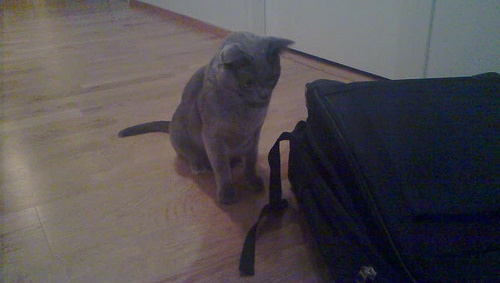
A gray cat laying next to a bag of luggage.
a cat is sitting by a bag on the wood floor
A cat staring at a bag of luggage.
Small grey cat sitting next to a black suitcase on the floor.
A CAT CURIOUSLY LOOKING AT A BAG ON THE FLOOR